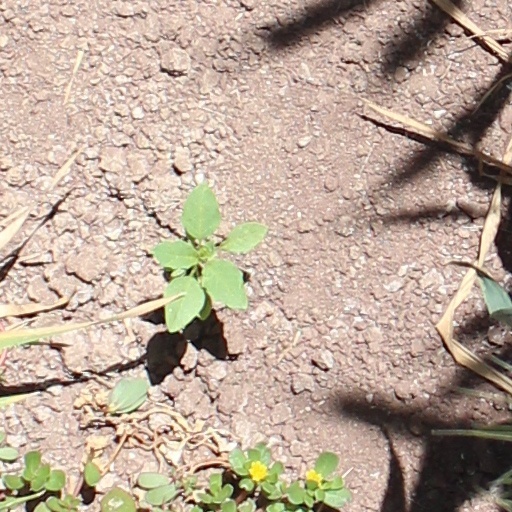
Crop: wheat